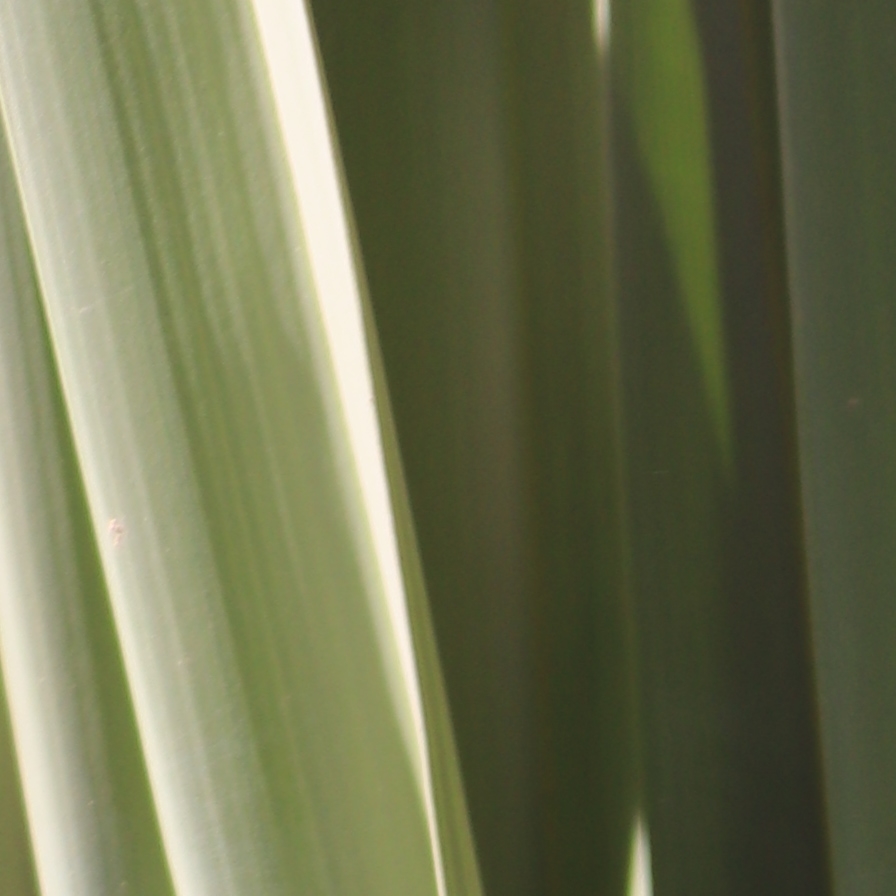
Label: Healthy